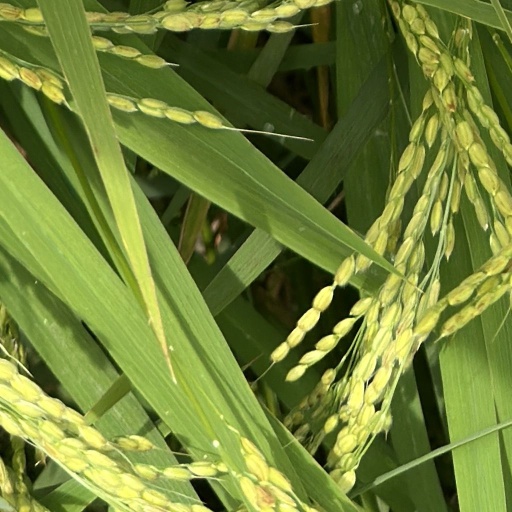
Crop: rice